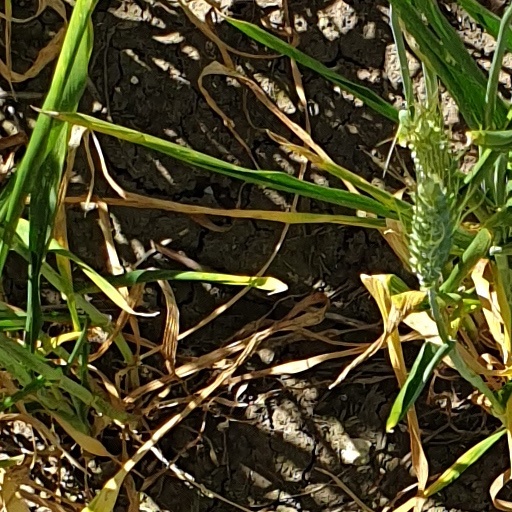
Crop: wheat